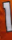
Number: 1